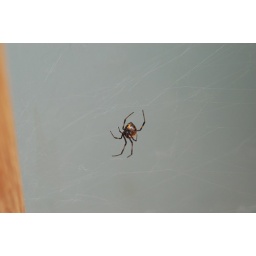
black widow spider in our house